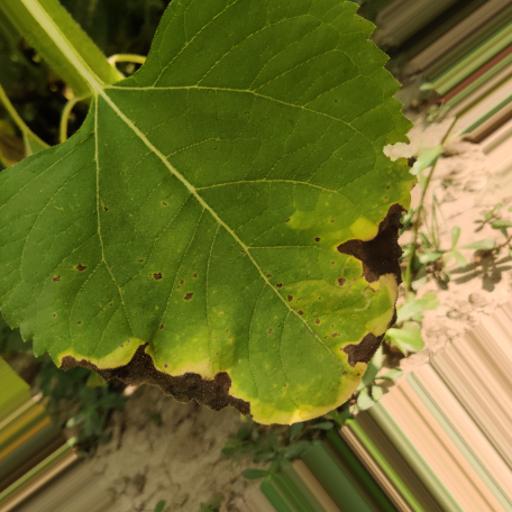
Label: Leaf_scars